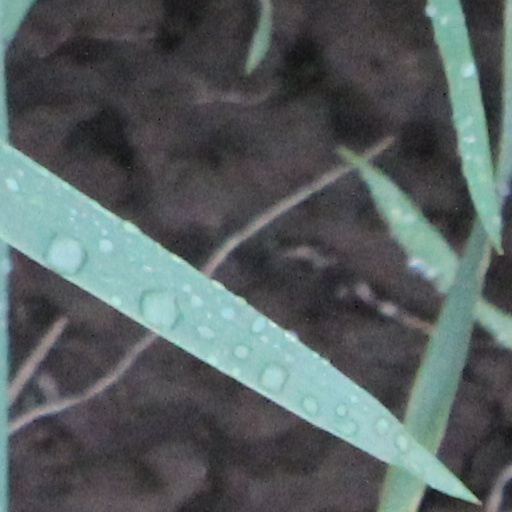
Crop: wheat